Lester Brain

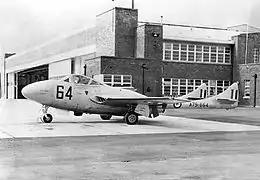
Side view of single-engined, twin-boomed military jet parked in front of a building

During Brain's tenure at de Havilland, the company manufactured sixty-nine Vampire T35 jet trainers at its Bankstown factory for delivery to the RAAF, as well as Sea Venoms for the RAN. Leaving de Havilland upon its merger with Hawker Siddeley in 1960, he gave up full-time work and joined the board of East-West Airlines as a consultant in January 1961. In August 1964, he began negotiations with the Federal government on behalf of International Parcels Express Company (now Toll Ipec), which was attempting to enter the air freight business in Australia with the purchase of five DC-4 Skymasters; the government rejected the proposal later that year. Along with Arthur Coles, Brain was a guest at the opening of TAA's new headquarters at Franklin Street, Melbourne in November 1965. In 1978, he met with adventurer Dick Smith, who was about to launch an expedition to recover the "Kookaburra" from the Tanami Desert. Smith was keen to get directions from the man who had found the missing plane in 1929, in spite of receiving advice against taking the word of someone from the "cap and goggles" era. He rediscovered the "Kookaburra" in August that year "exactly where Lester Brain had said ... Lester was completely chuffed when I got back and told him I'd found the "Kookaburra" thanks to his directions and how thankful I was that, despite everyone else's suggestions, I'd taken Lester's advice."